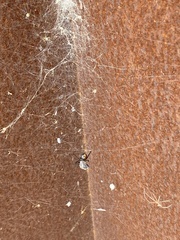
Species: Lactrodectus_hesperus